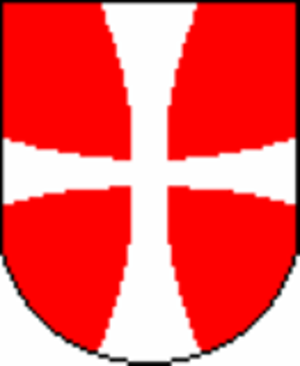
Münsterlingen est une commune suisse du canton de Thurgovie, située dans le district de Kreuzlingen.